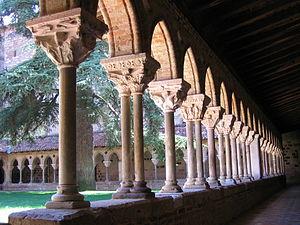
La sculpture ornementale est un terme qui désigne l'utilisation de la sculpture en ornement dans des productions architecturales: bâtiment, pont, mausolée ou de tout autre monument. La sculpture est généralement liée à la structure, et les œuvres isolées qui font partie de l'agencement original, associées à la sculpture ornementale, prennent le nom de statuaire.
L'architecture romane est le premier grand style créé au Moyen Âge en Europe après le déclin de la civilisation gréco-romaine. Son développement est pleinement établi vers 1060 mais les premiers signes de mutation sont différents suivant les régions et il n'y a pas de consensus sur une date des débuts qui vont du VIᵉ au XIᵉ siècle. L'architecture gothique est le style qui lui succède progressivement à partir du XIIe siècle.Le dynamisme monastique, de profondes aspirations religieuses et morales, la spiritualité des routes de pèlerinages dans une Europe rendue à la paix président à la naissance de l'art roman et contribuent à en faire un style vraiment neuf et doué d'une profonde originalité. La volonté de libérer l'Église de la tutelle de pouvoirs séculiers, les croisades, la reconquête chrétienne en Espagne avec l'effondrement du califat de Cordoue, la disparition du mécénat royal ou princier font de l'art roman l'art de toute la chrétienté médiévale.